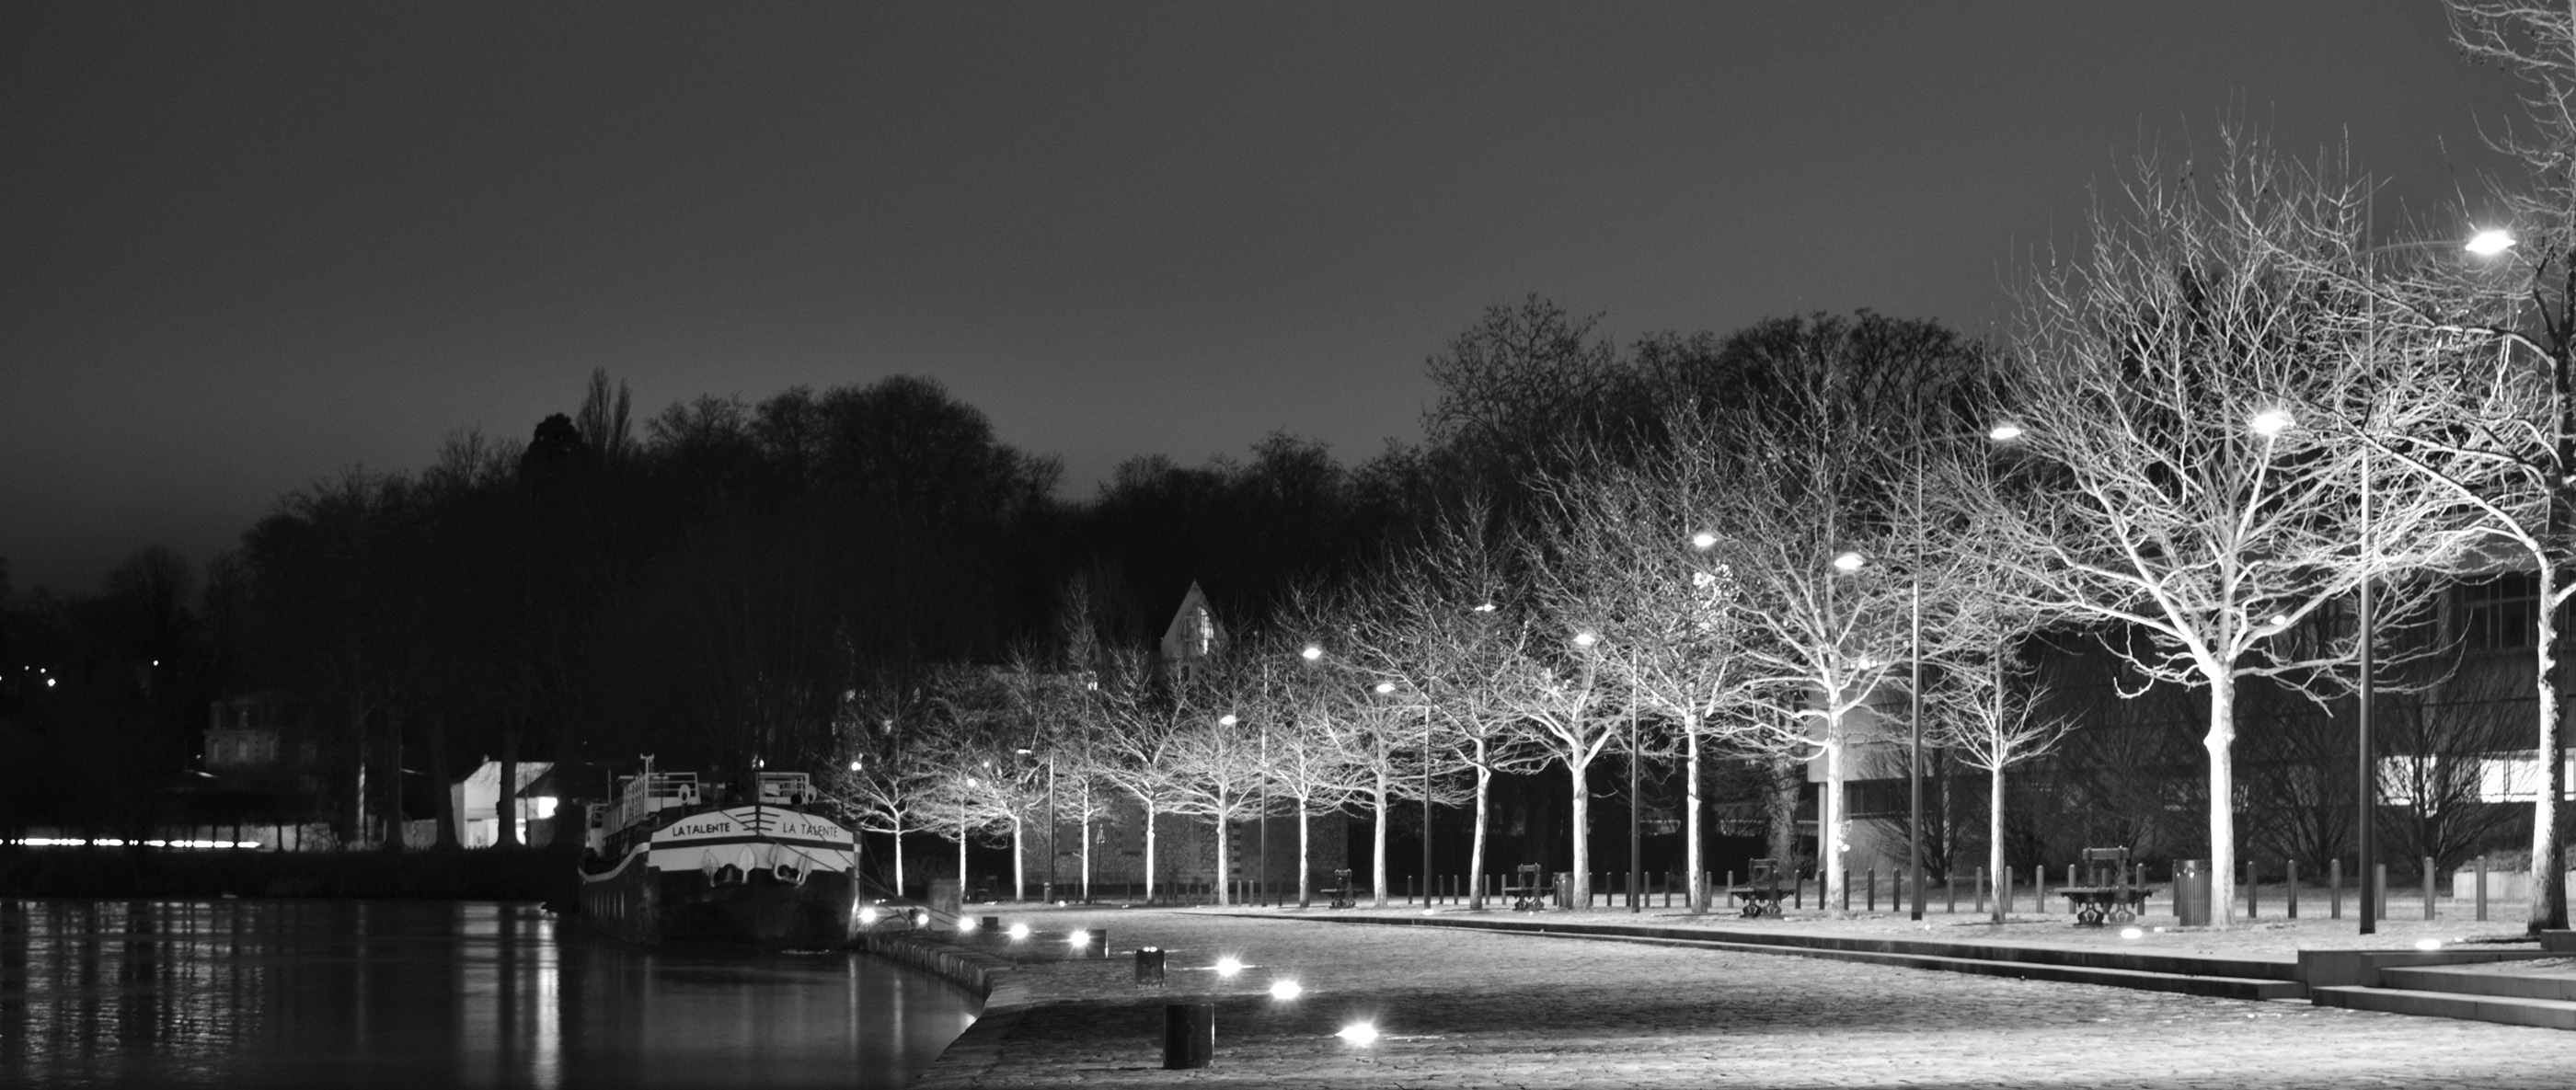
tree, snow, winter, light, black and white, night, urban, cityscape, france, evening, weather, darkness, street light, monochrome, lighting, docks, winters, light reflections, light and shade, urban landscape, monochrome photography, atmospheric phenomenon